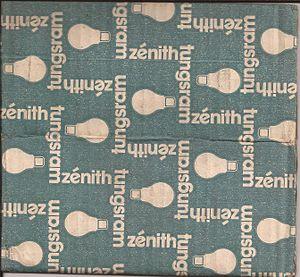
Carton d'emballage de l'entreprise Tungsram
Tungsram est une société hongroise fondée en 1896 et qui produit des ampoules électriques ainsi que des tubes à vide. Le nom vient de la contraction de Tungstène et Wolfram. Ce dernier nom provenant d'un brevet qu'elle obtint pour une ampoule avec un filament de wolfram en 1903. L'entreprise commence à utiliser l'azote dans ses ampoules en 1911. En 1934, elle annonça le développement de l'ampoule au krypton d'Imre Bródy pour laquelle elle prit un brevet. Le tungstène et le krypton donnent une plus longue vie aux ampoules électriques.